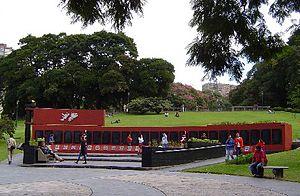
La Plaza General San Martín est le principal espace vert du quartier Retiro de la ville de Buenos Aires, capitale de l'Argentine.